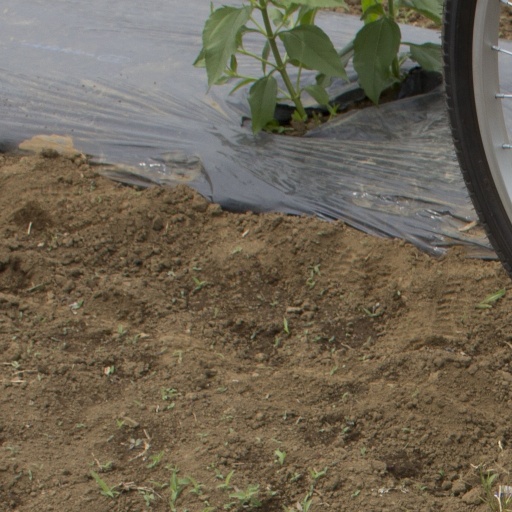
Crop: Jerusalem artichoke